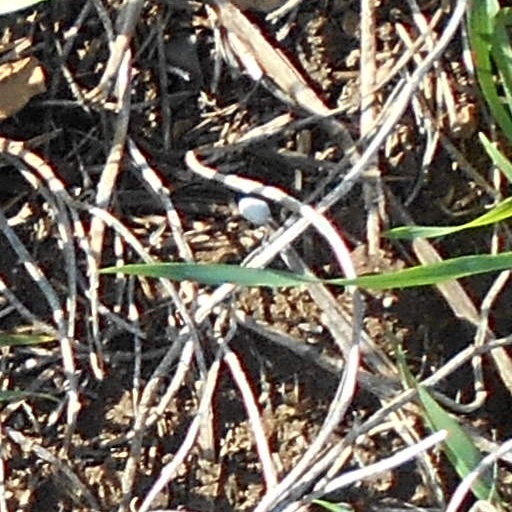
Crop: wheat